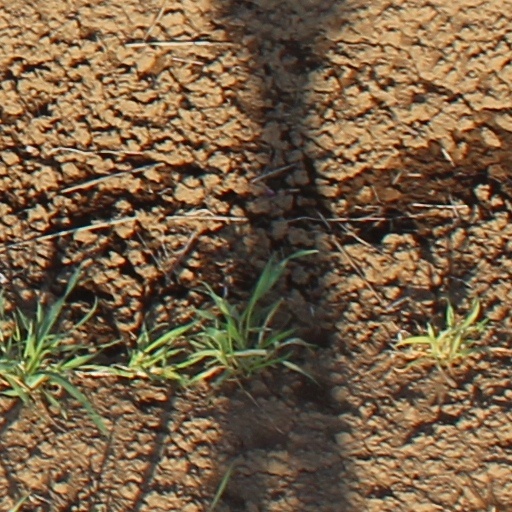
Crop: wheat